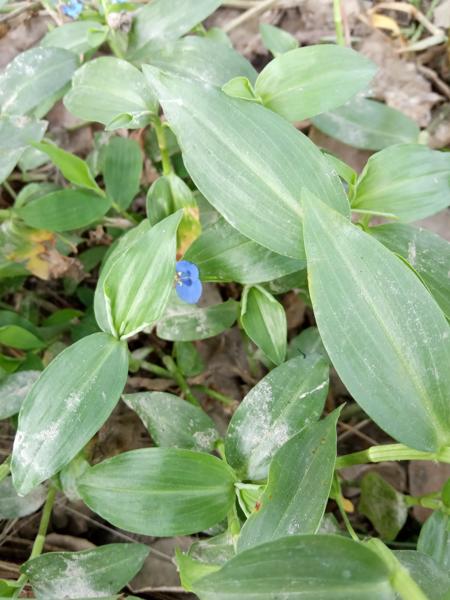
Weed species: Commelina benghalensis